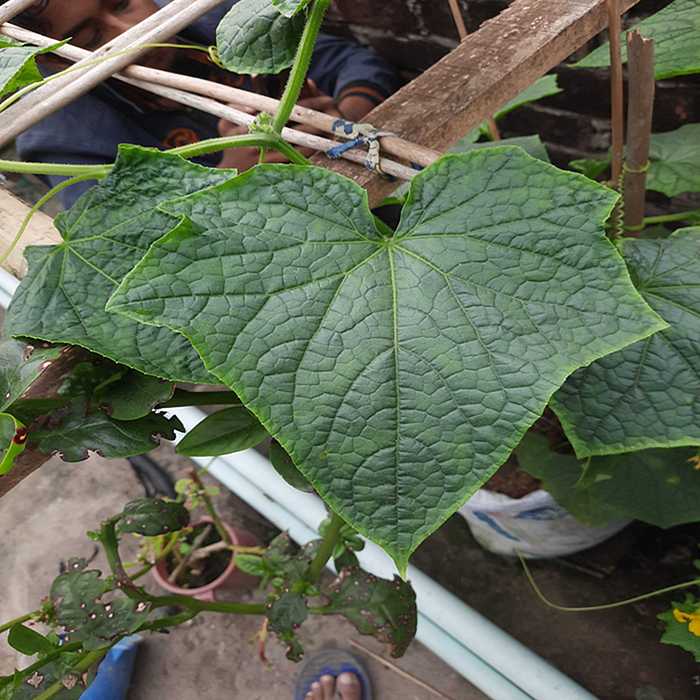
Plant: Cucumber
Label: Fresh leaf